List of smart cities

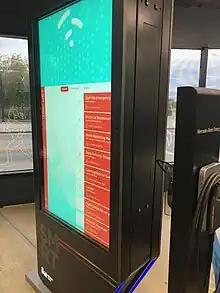
A smart kiosk and EV charger in Columbus, Ohio, U.S.

In the summer of 2017, the City of Columbus, Ohio began its pursuit of a smart city initiative. The city partnered with American Electric Power Ohio to create a group of new electric vehicle charging stations. Many smart cities such as Columbus are using agreements such as this one to prepare for climate change, expand electric infrastructure, convert existing public vehicle fleets to electric cars, and create incentives for people to share rides when commuting. For doing this, the U.S. Department of Transportation gave the City of Columbus a $40 million grant. The city also received $10 million from Vulcan Inc.